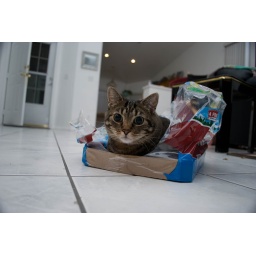
A cat named Lucy in a box of water. Day 12!